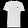
Label: T - shirt / top